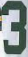
Number: 3